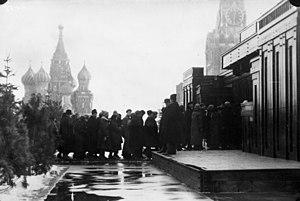
Le mausolée de Lénine est un monument situé à Moscou, sur la place Rouge, où il est adossé aux murailles du Kremlin.